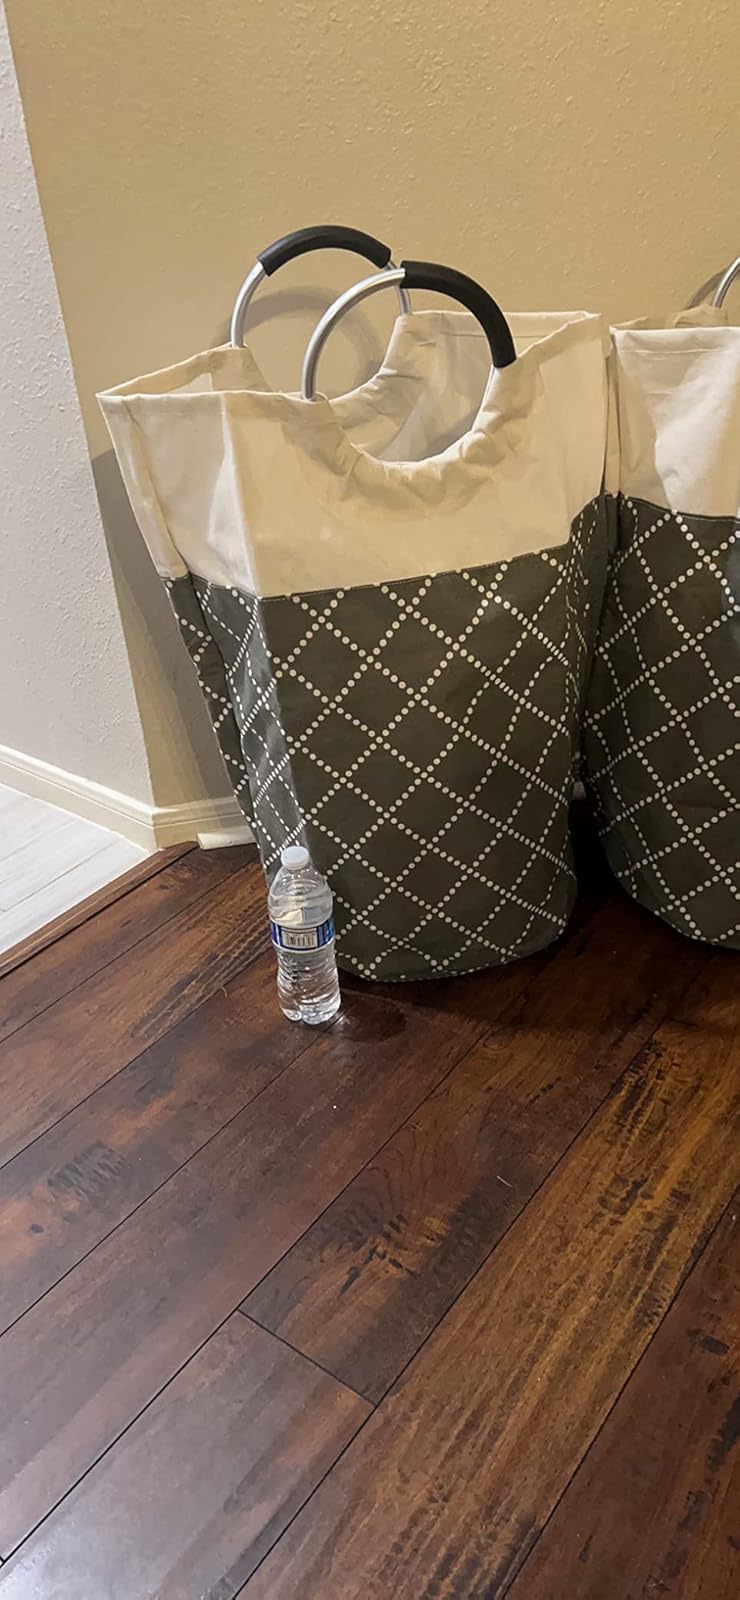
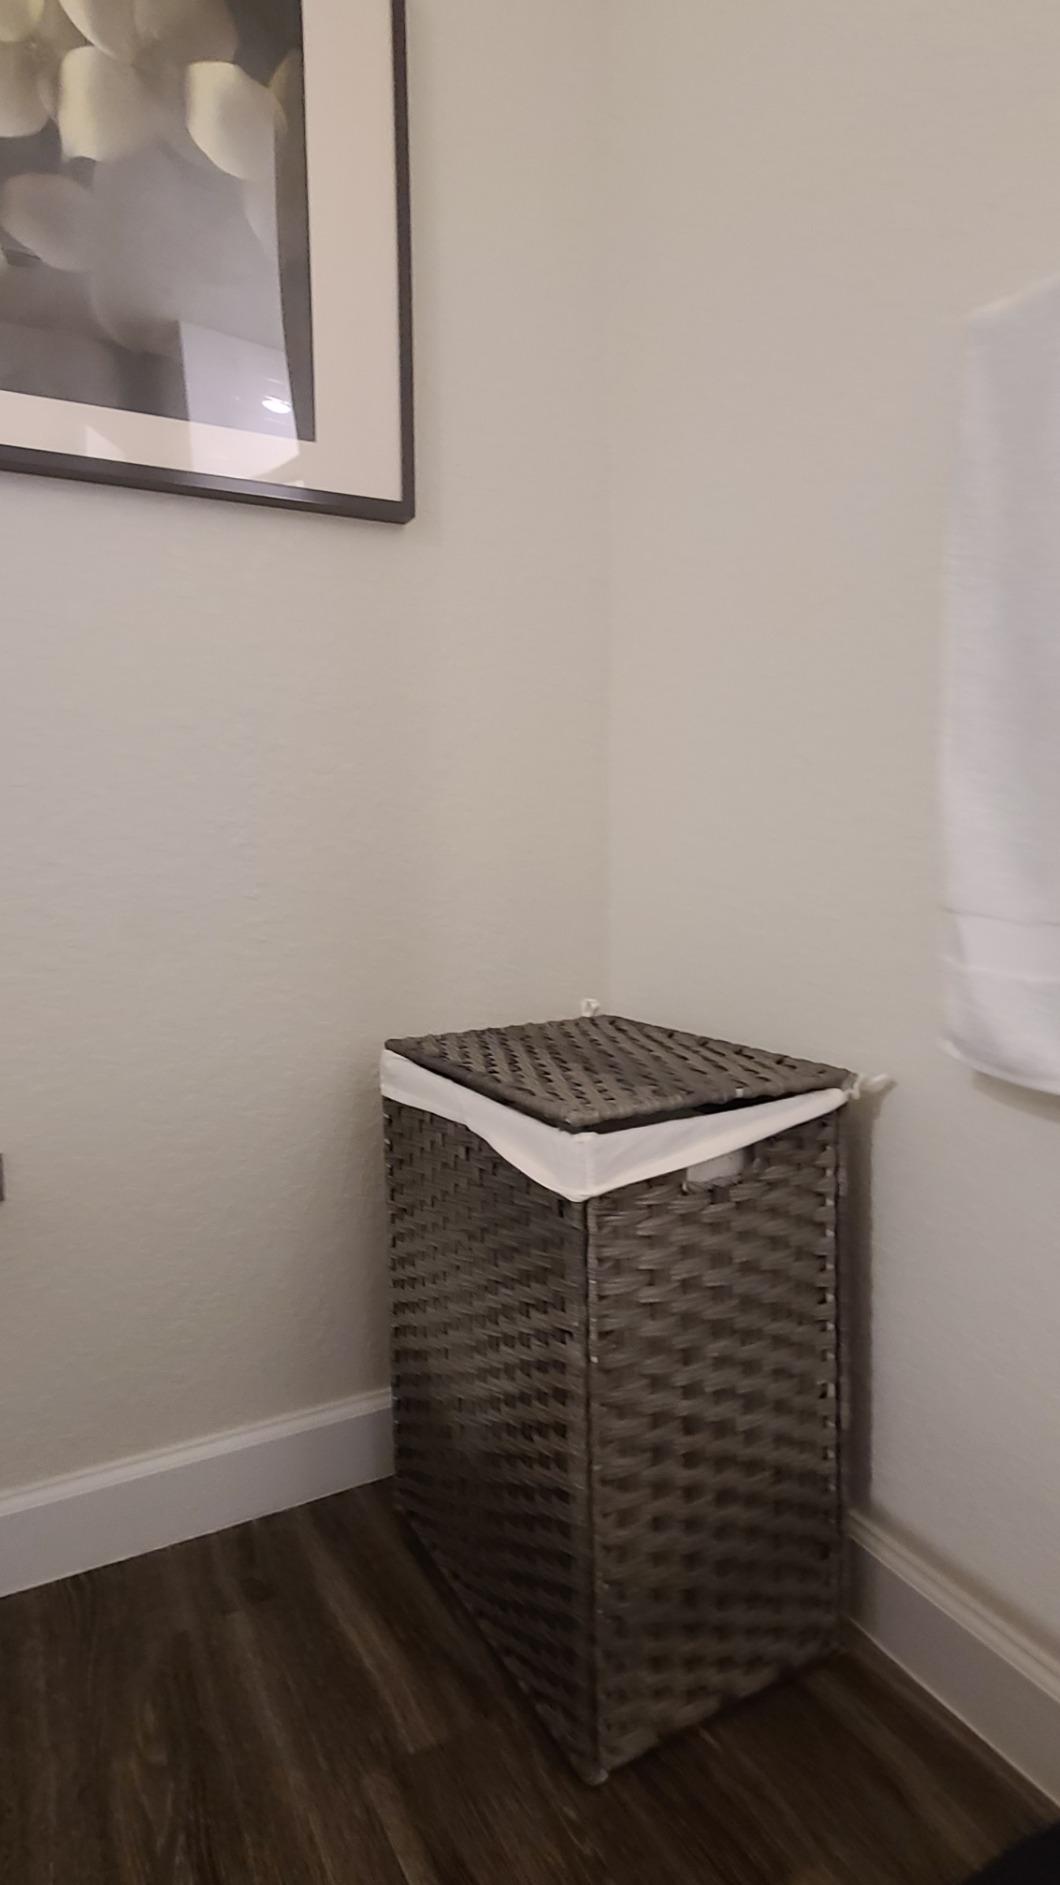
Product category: items_hamper
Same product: no